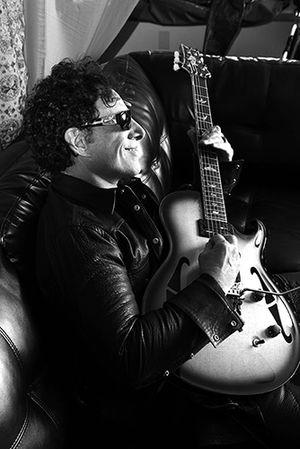
Neal George Joseph Schon né le 27 février 1954 en Oklahoma, est un musicien américain, guitariste et chanteur qui est surtout connu pour avoir formé le groupe Journey dont il est le seul membre constant depuis sa formation. Durant sa longue carrière, il a également formé ou collaboré avec de nombreux groupes tels que Santana, Azteca, HSAS, Bad English, Hardline ou encore plus récemment Soul SirkUS. Il a également publiés 9 albums solo.